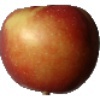
Label: braeburn_apple